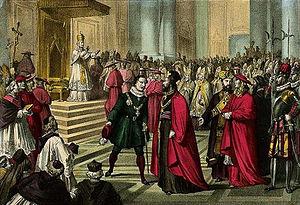
ROME 8 DECEMBRE 1869. OUVERTURE SOLENNELLE DU Gd CONCILE OECUMENIQUE. N°.520. (titre inscrit).